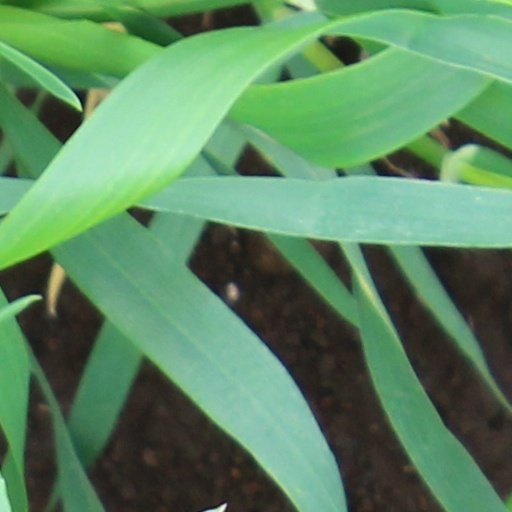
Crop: wheat